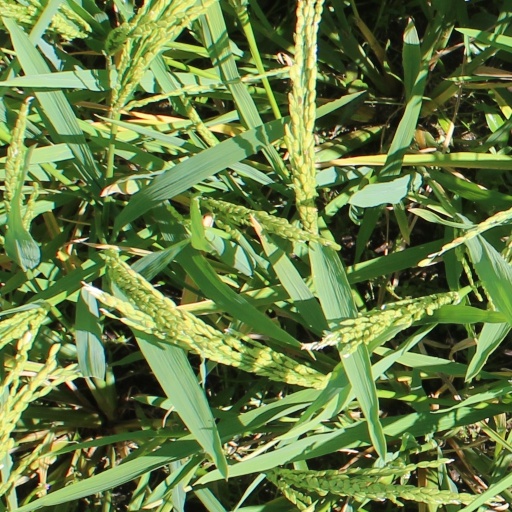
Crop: rice